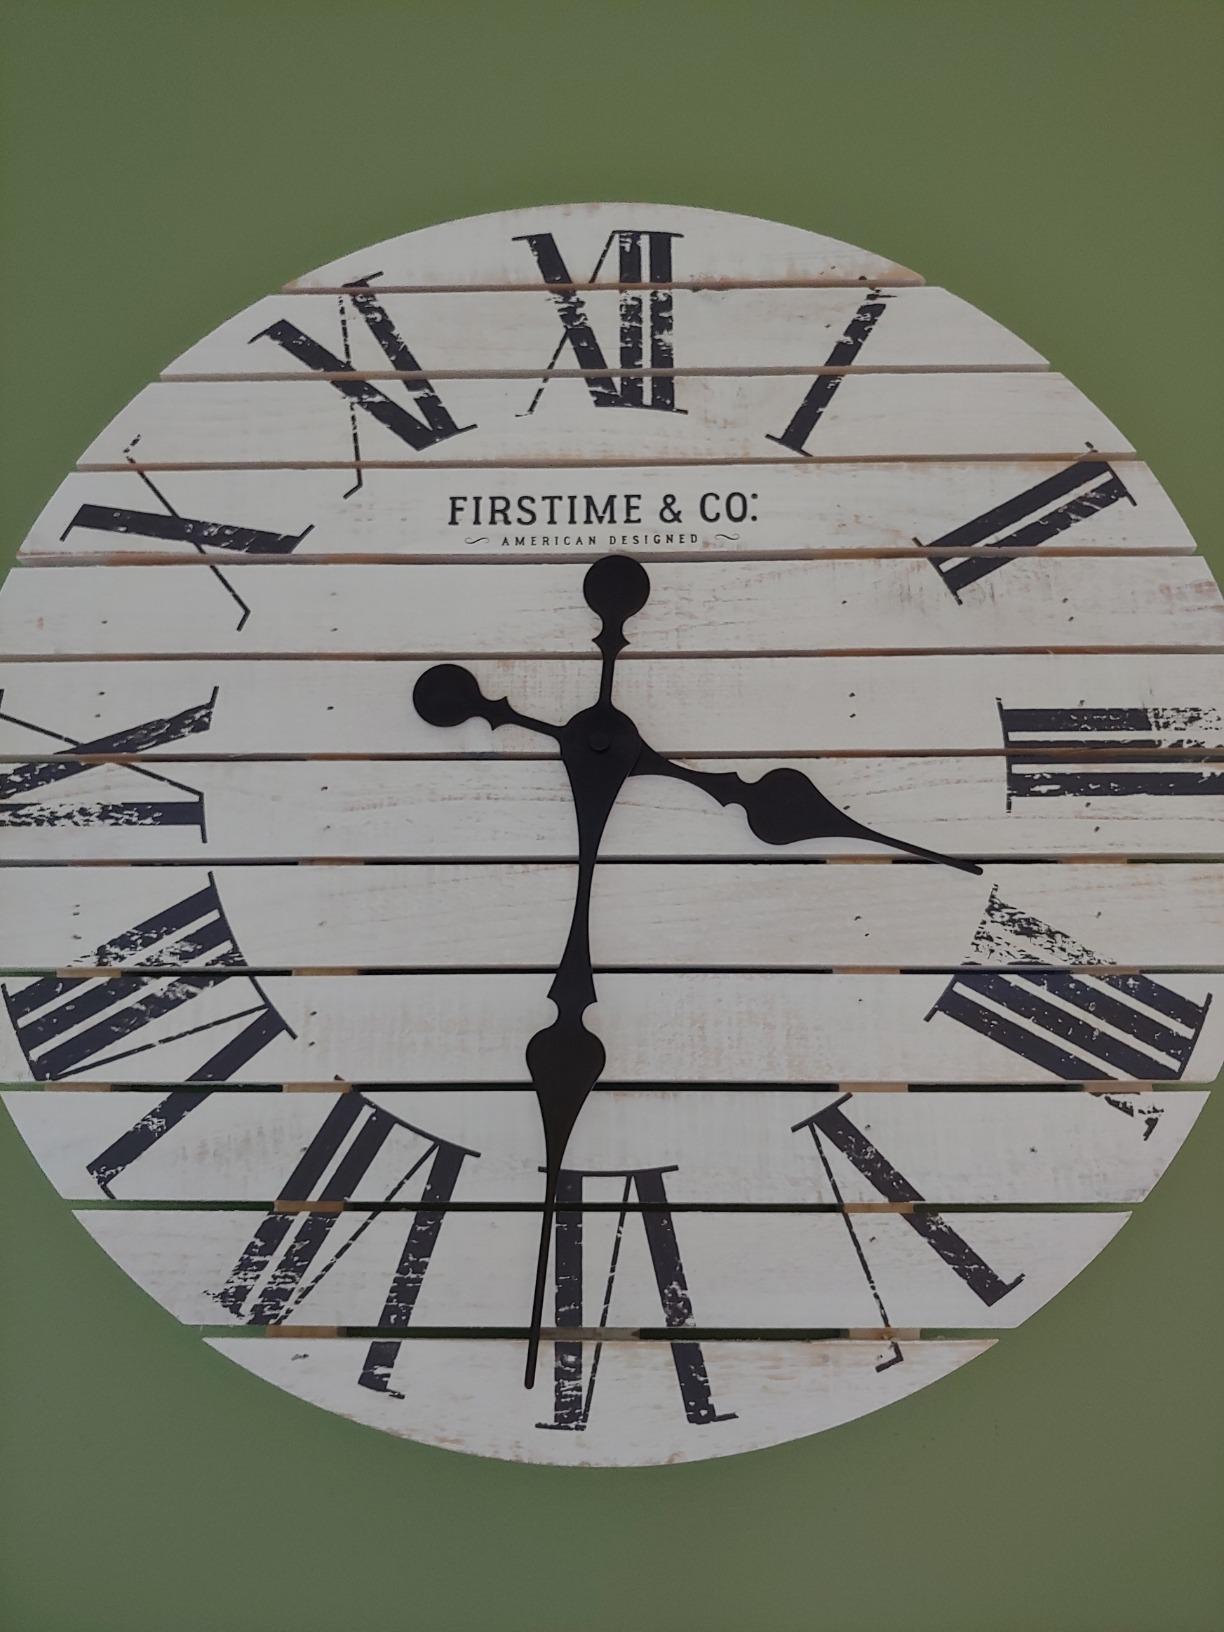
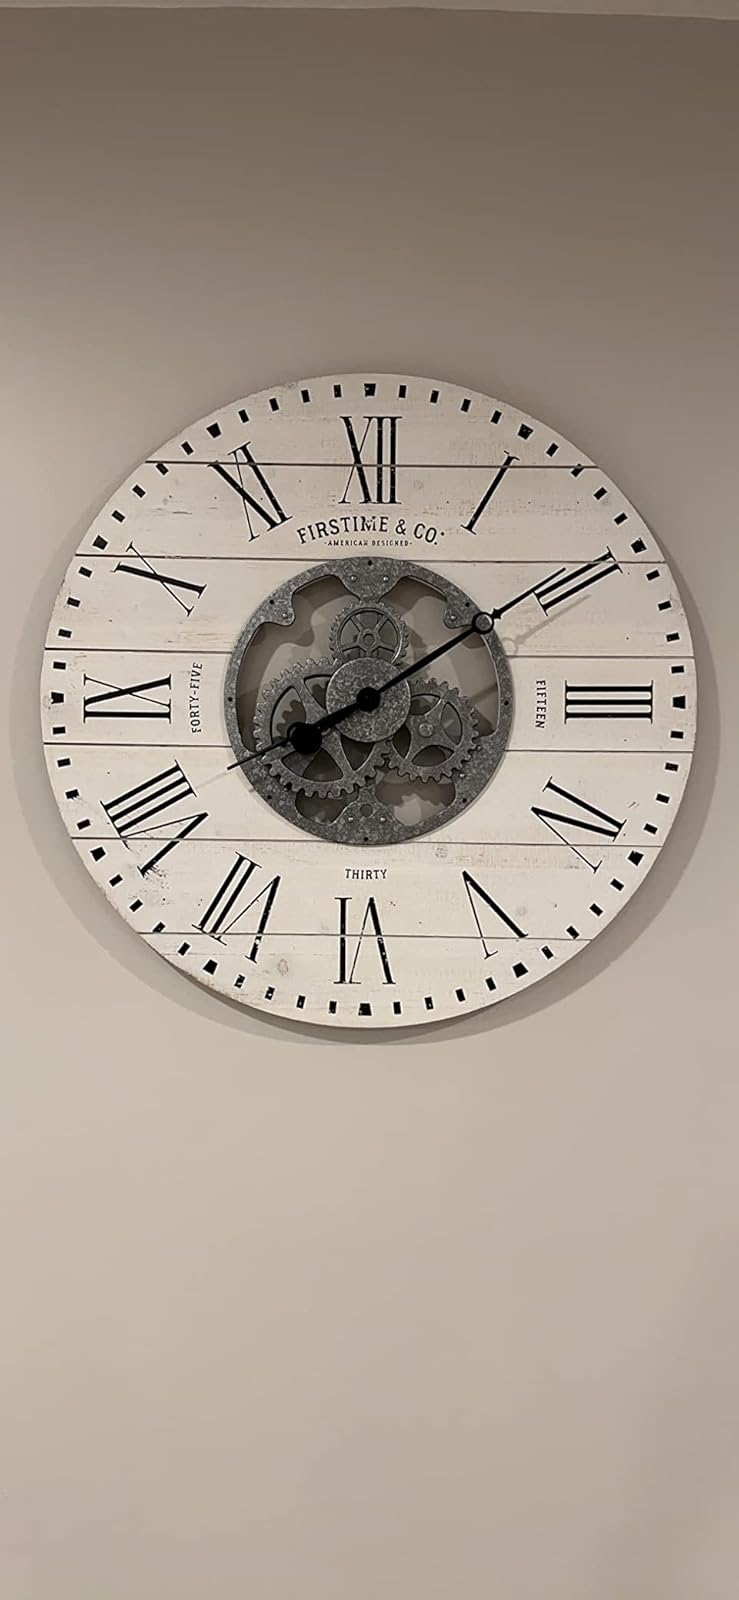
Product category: clock
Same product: no